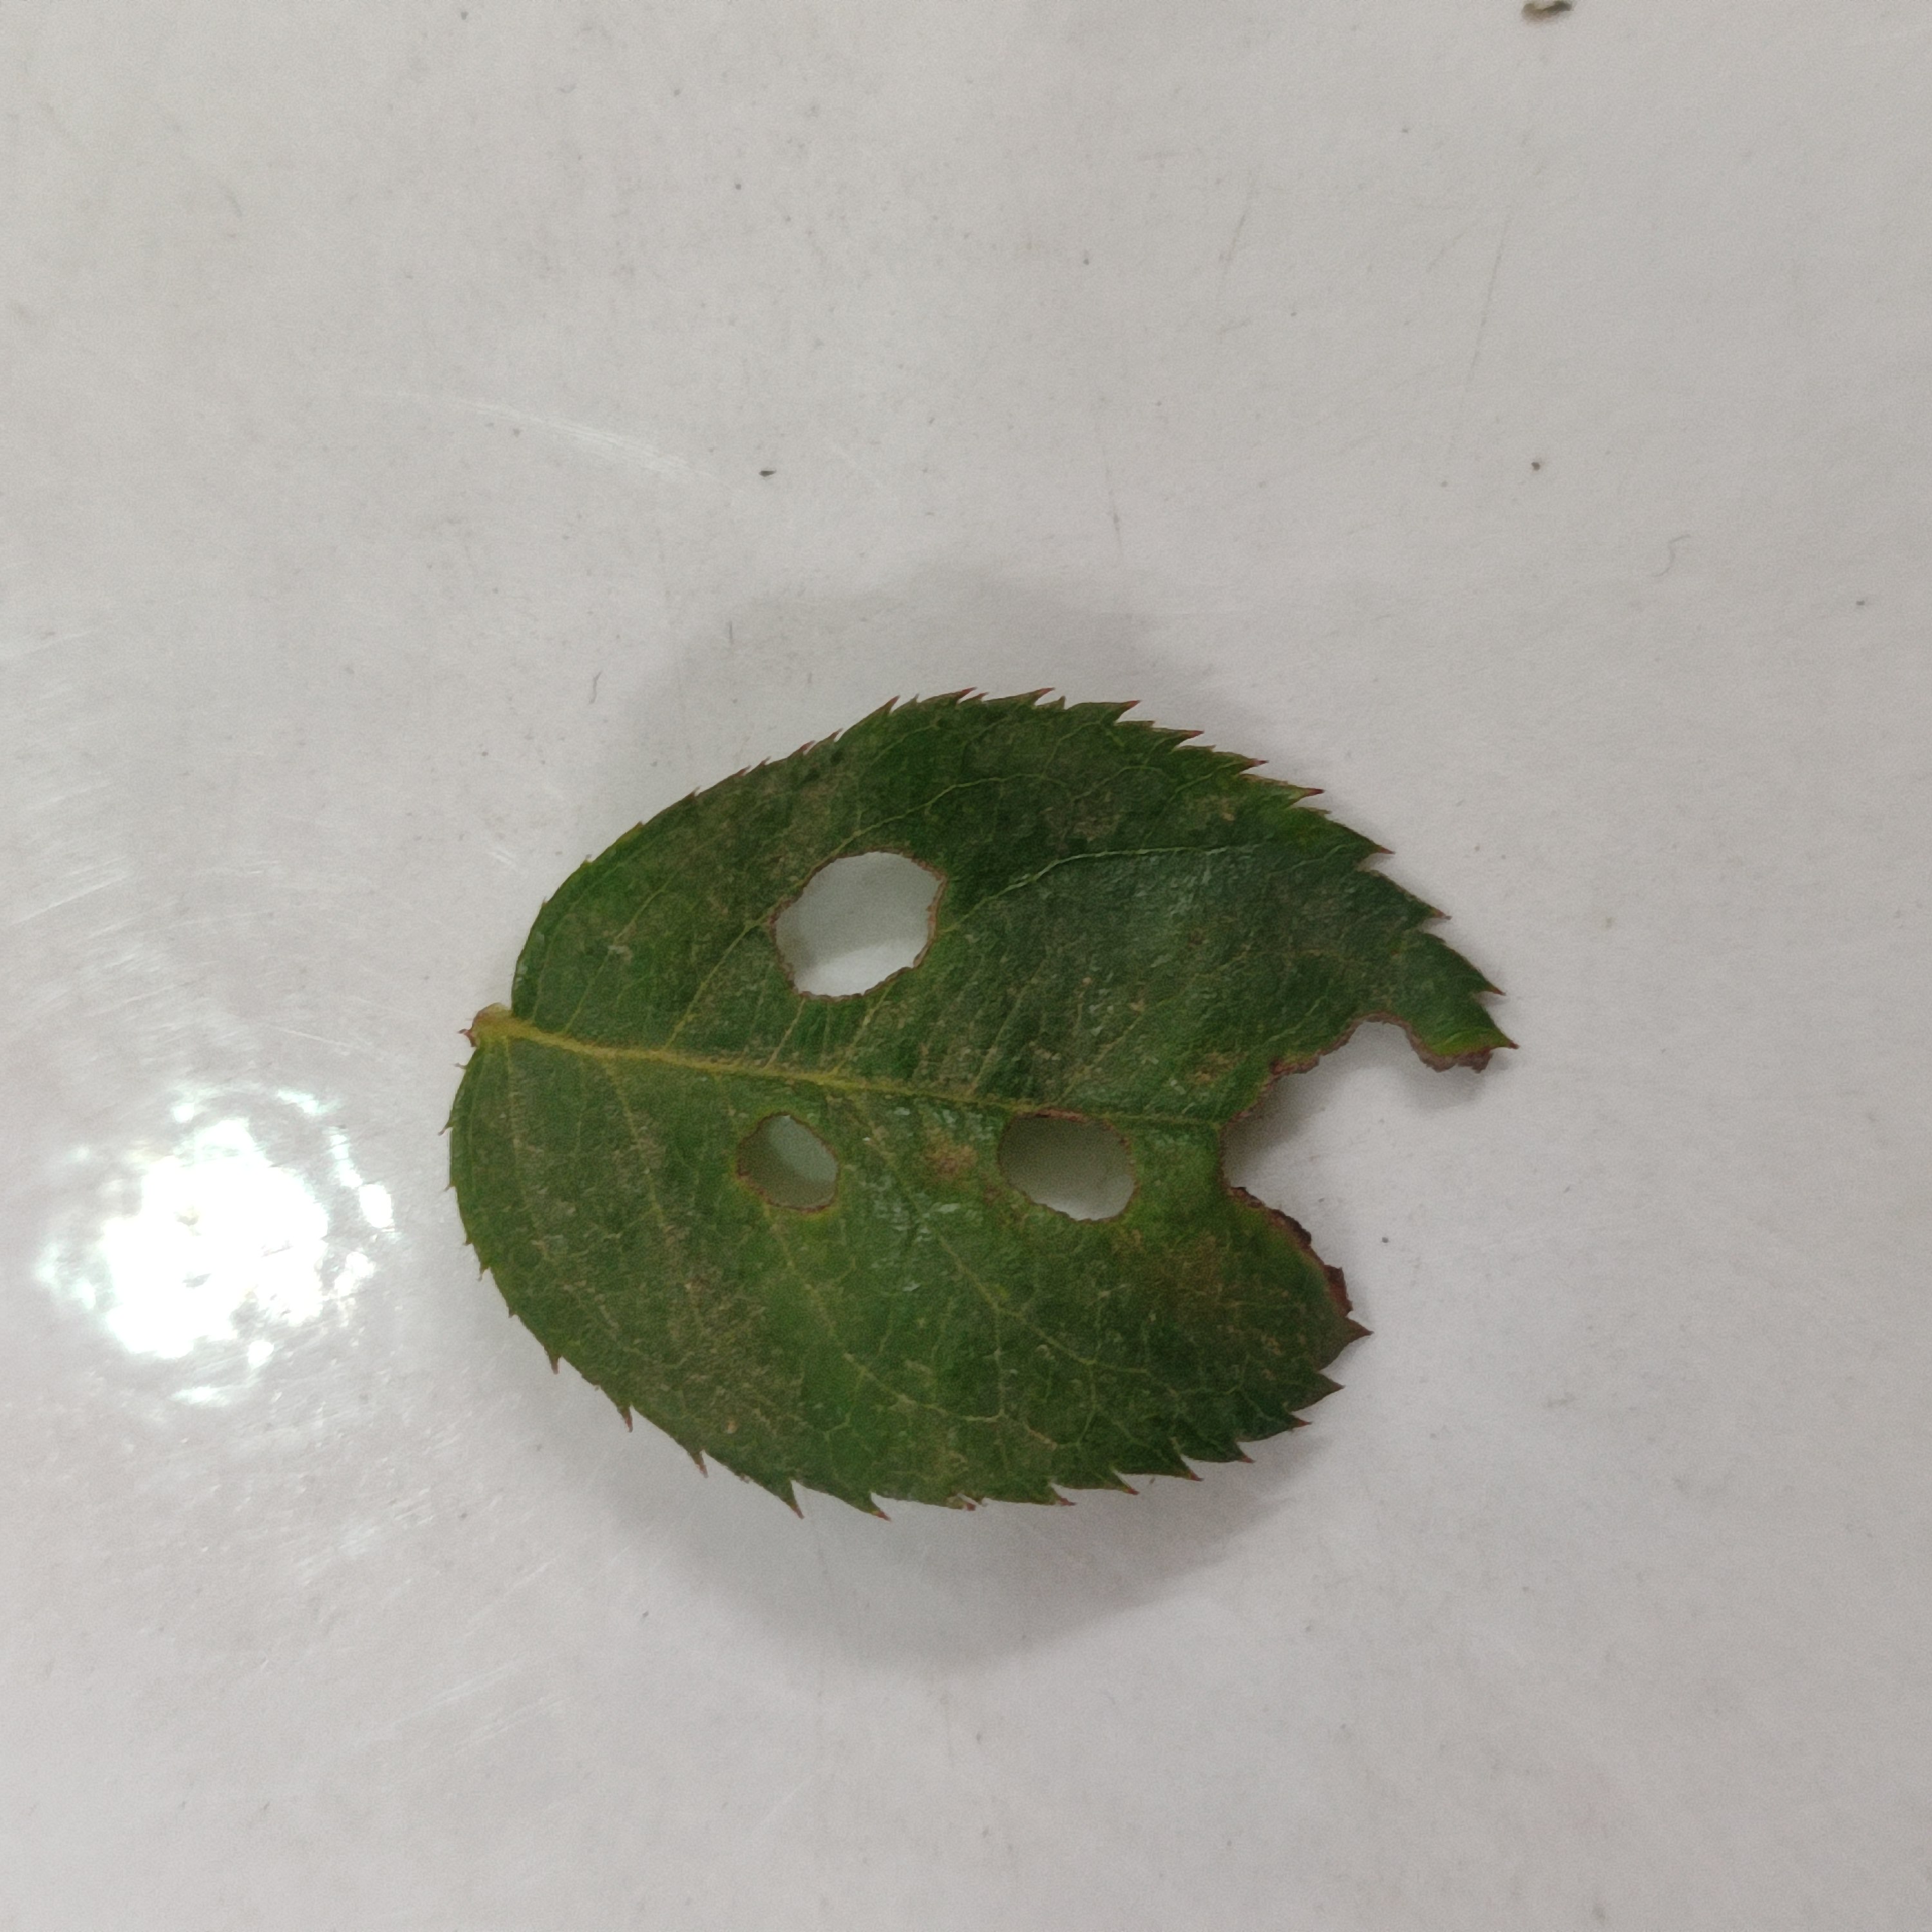
Label: Insect Hole